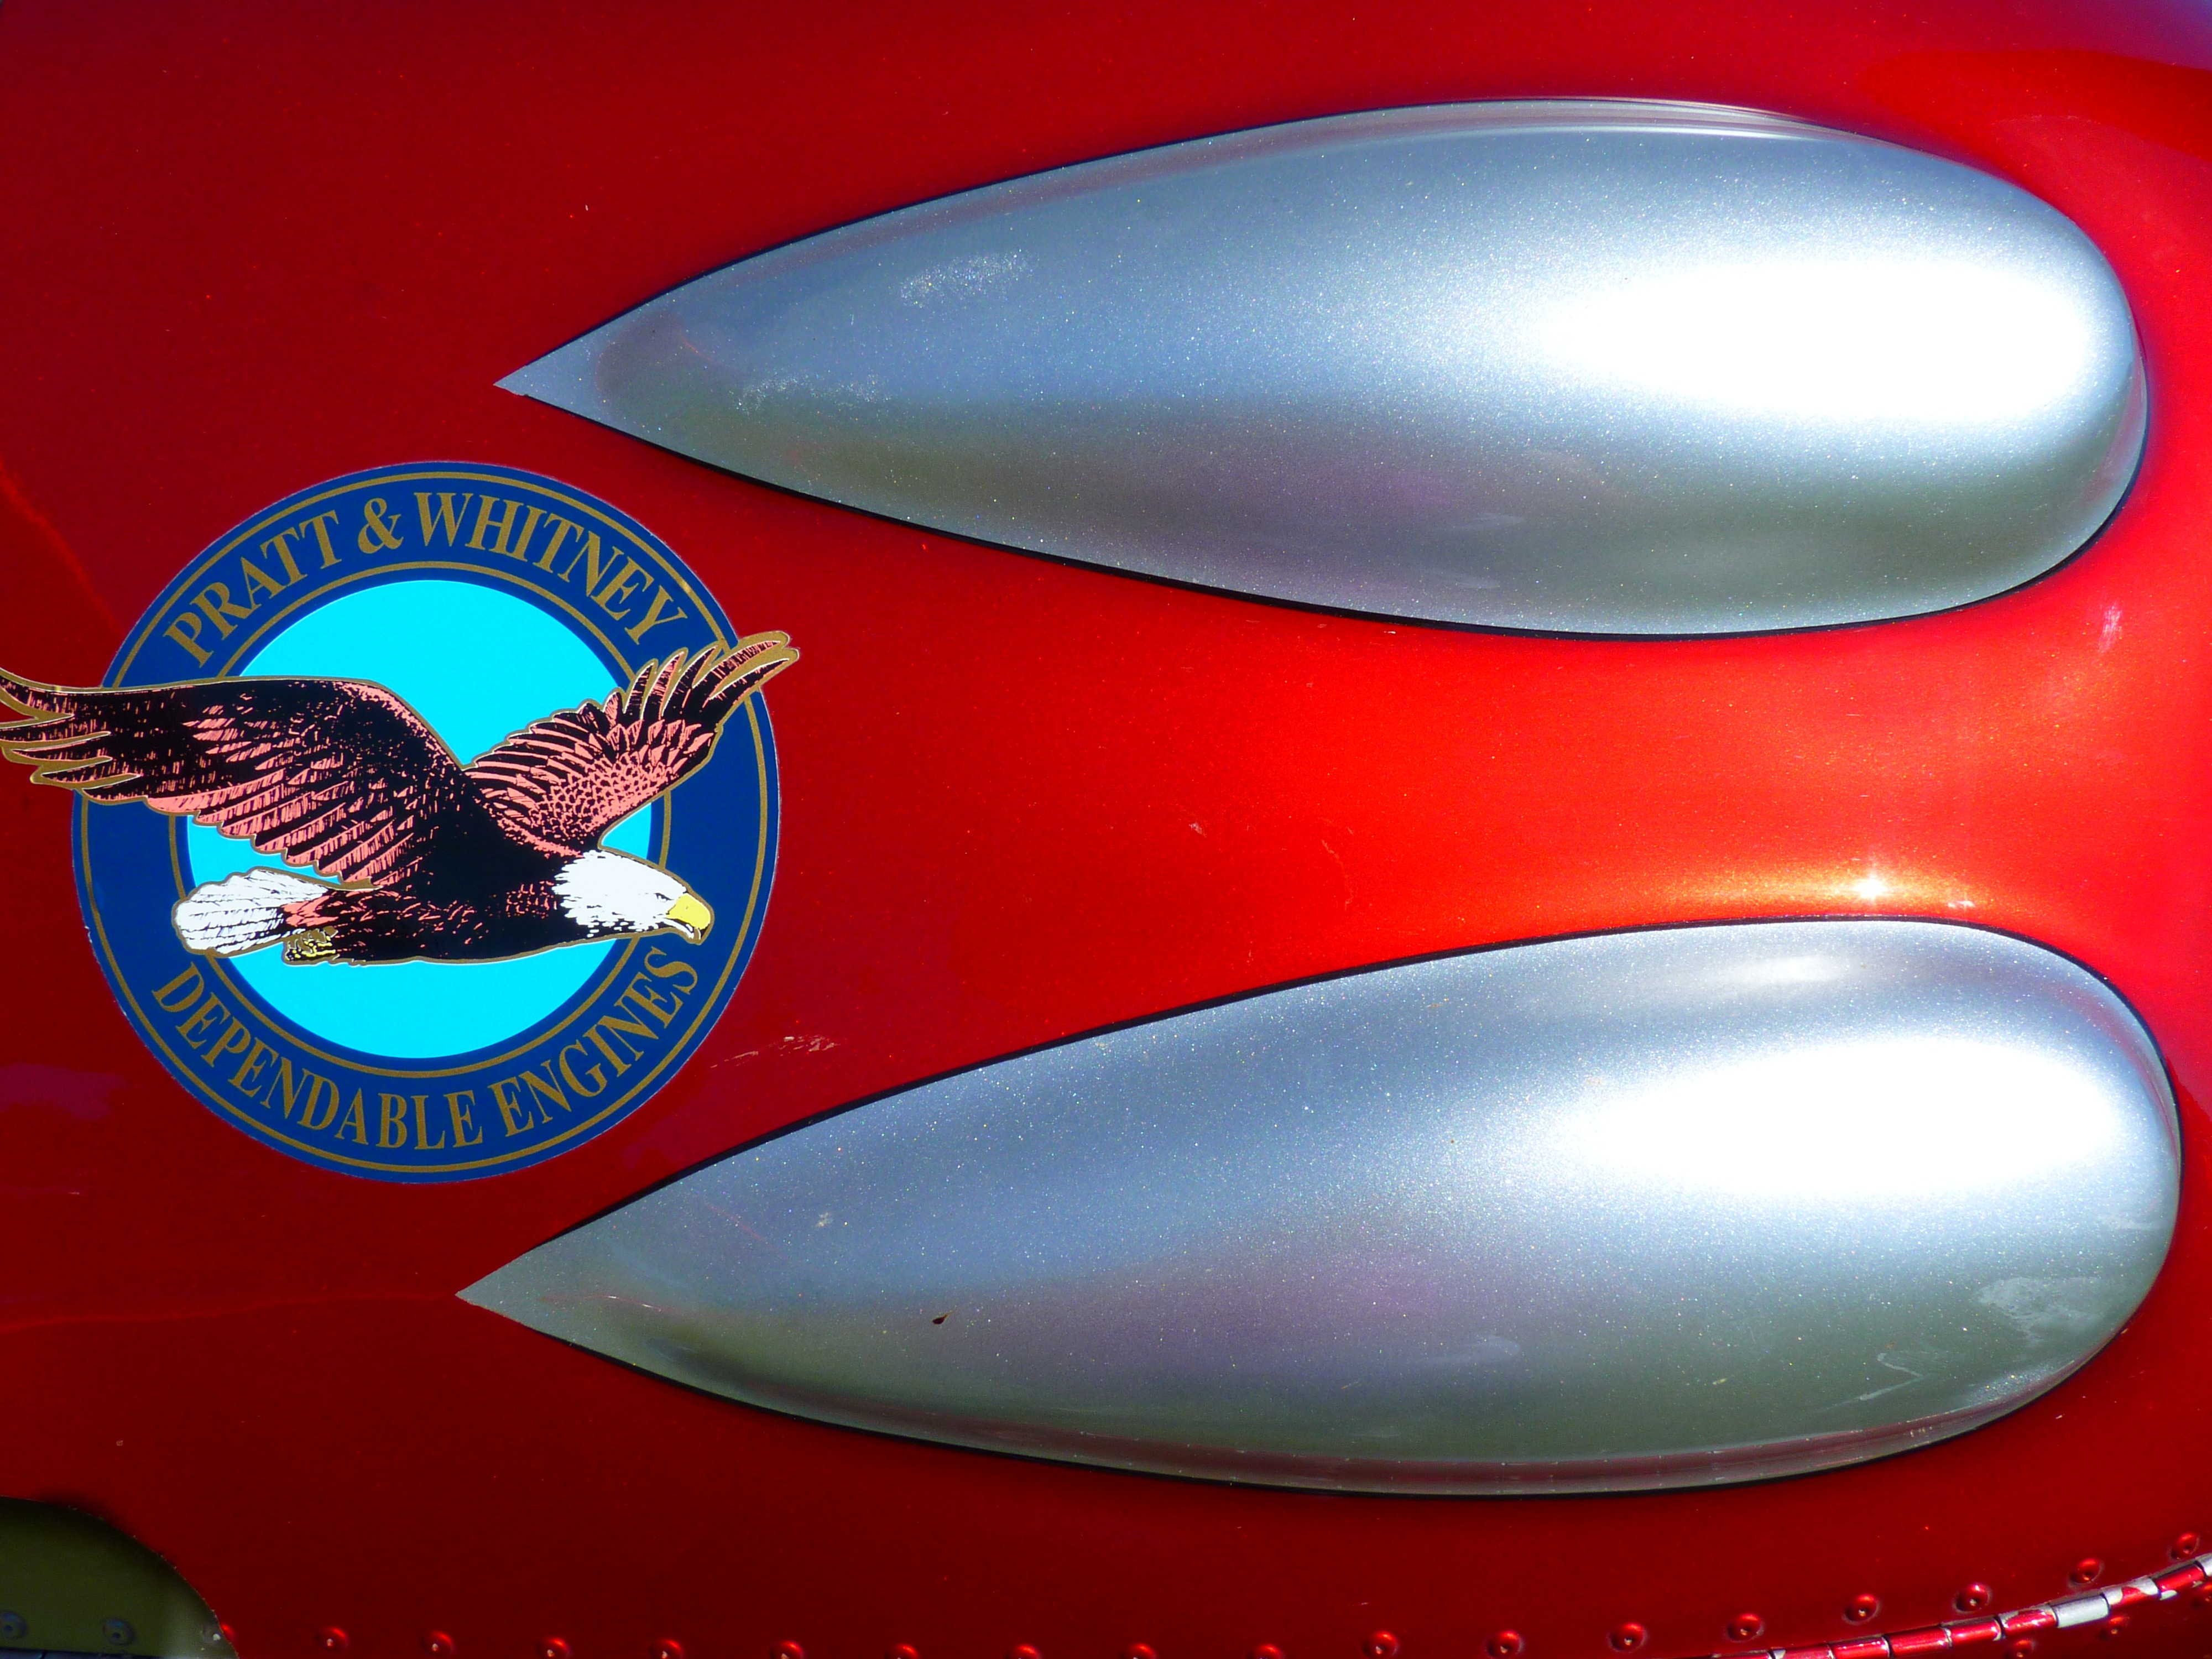
wheel, aircraft, red, metal, illustration, silver, hull, paintwork, surfing equipment and supplies